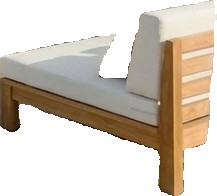
Surface category: chair